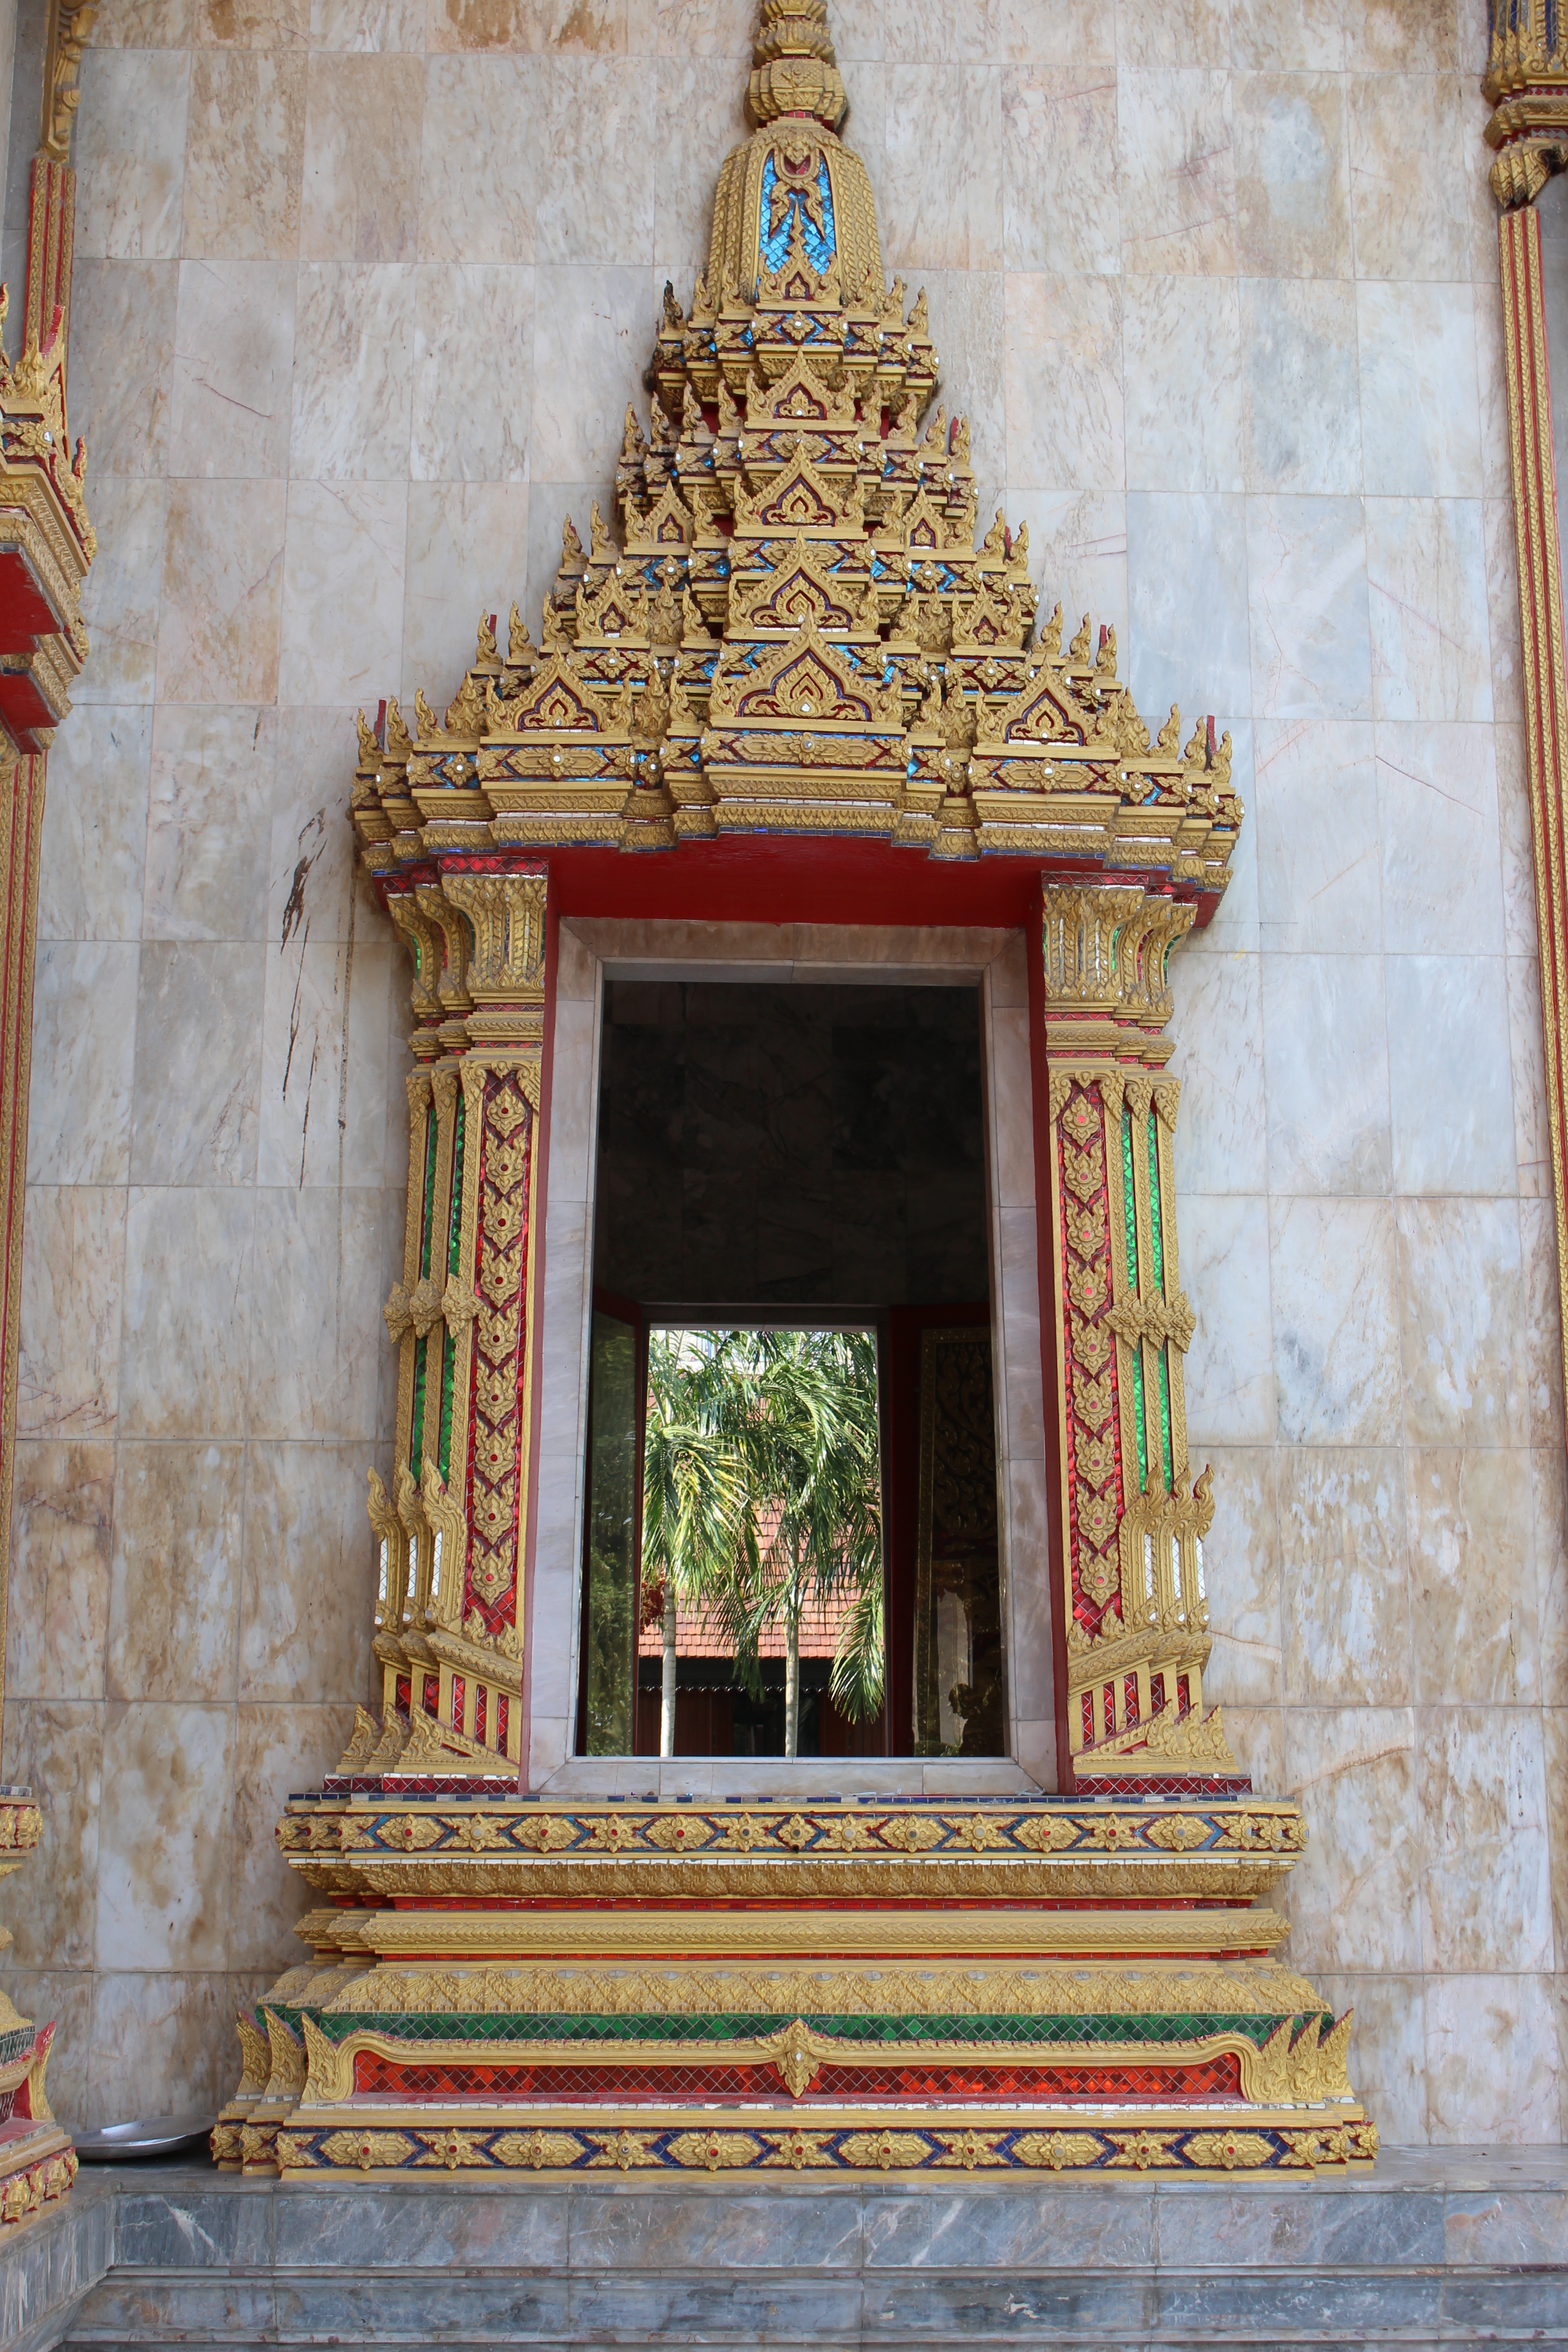
house, window, building, palace, travel, buddhist, asia, facade, chapel, tourism, place of worship, thailand, temple, worship, carving, wat, ancient history